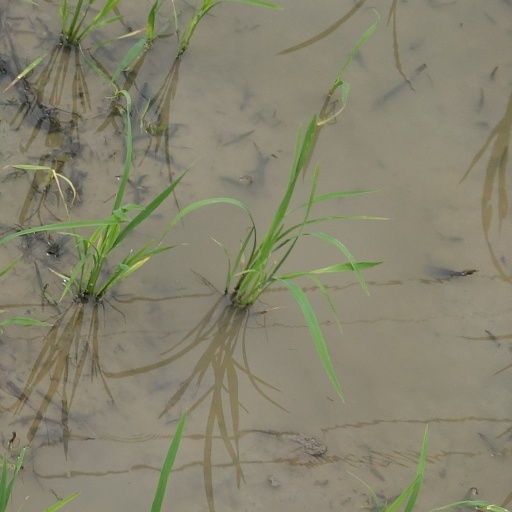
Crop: rice